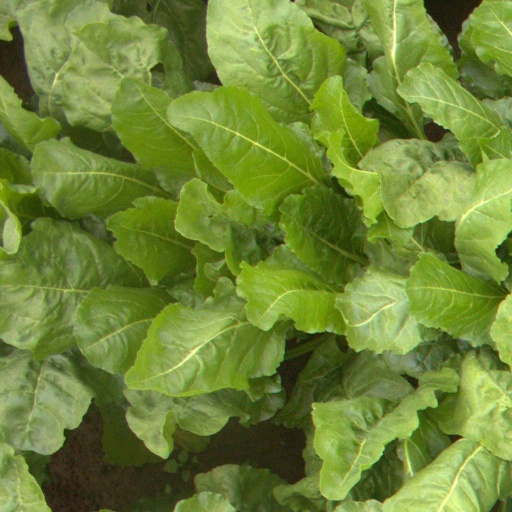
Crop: sugar beet